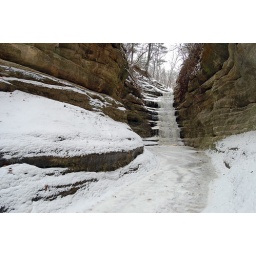
French Canyon waterfall in winter. The canyon walls are 50 feet tall. Starved Rock State Park. Near Utica, IL